Piano roll

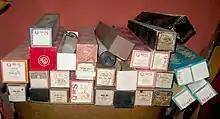
A stack of piano rolls, some in boxes

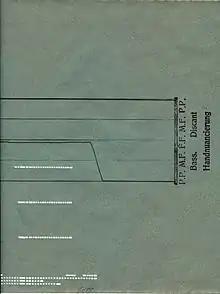
First part of a piano roll for Welte-Mignon, about 1919, with lines for a pianolist, according to the Buffalo Convention

In the early years of player pianos, piano rolls were produced in varying dimensions and formats. Most rolls used one of three musical scales. The 65-note format, with a playing range of A1 to C♯7, was introduced in 1896 in the United States, specifically for piano music. In 1900, an American format playing all 88 notes of the standard piano scale (A0 to C8) was introduced. In 1902, a German 72-note scale (F1, G1 to E7) was introduced.